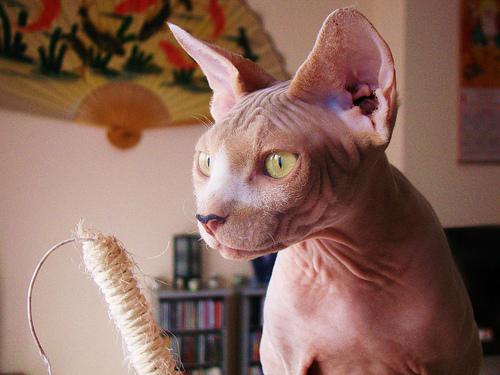
Breed: Sphynx